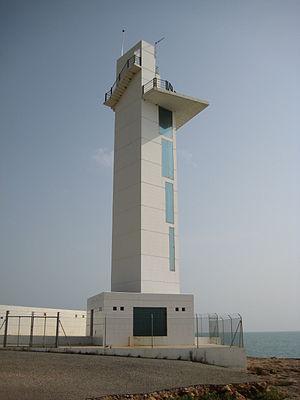
Le phare d'Irta est un phare situé dans la station balnéaire d'Alcossebre sur le territoire de la commune d'Alcalà de Xivert, dans la province de Castellón en Espagne. Il se trouve dans le parc naturel de la Sierra d'Irta.